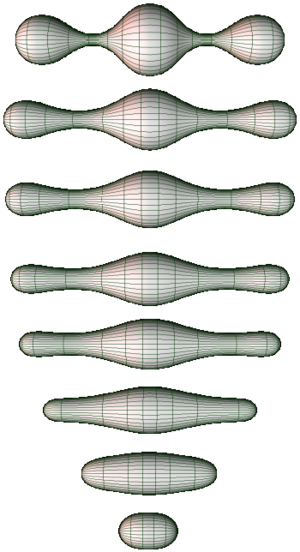
La géométrie riemannienne est une branche de la géométrie différentielle nommée en l'honneur du mathématicien Bernhard Riemann, qui introduisit les concepts fondateurs de variété géométrique et de courbure. Il s'agit de surfaces ou d'objets de plus grande dimension sur lesquels existent des notions d'angle et de longueur, généralisant la géométrie traditionnelle qui se limitait à l'Espace euclidien. La géométrie riemannienne étend les méthodes de la géométrie analytique en utilisant des coordonnées locales pour effectuer les calculs dans des domaines spatiaux limités, mais elle recourt fréquemment aux outils de la topologie pour passer à l'échelle de l'espace entier. De façon précise, la géométrie riemannienne a pour but l'étude locale et globale des variétés riemanniennes, c'est-à-dire les variétés différentielles munies d'une métrique riemannienne, voire des fibrés vectoriels riemanniens.
En géométrie riemannienne, le théorème de la sphère montre que des informations sur la courbure d'une variété, sorte d'espace courbe à plusieurs dimensions, peuvent contraindre fortement la topologie, c'est-à-dire la forme globale de cet espace. Le théorème original est établi en 1960-61 par Marcel Berger et Wilhelm Klingenberg, comme généralisation d'un premier résultat de Harry Rauch de 1951. Il a été considérablement amélioré en 2007 par Simon Brendle et Richard Schoen. Cette nouvelle version du théorème est parfois appelée théorème de la sphère différentiable.